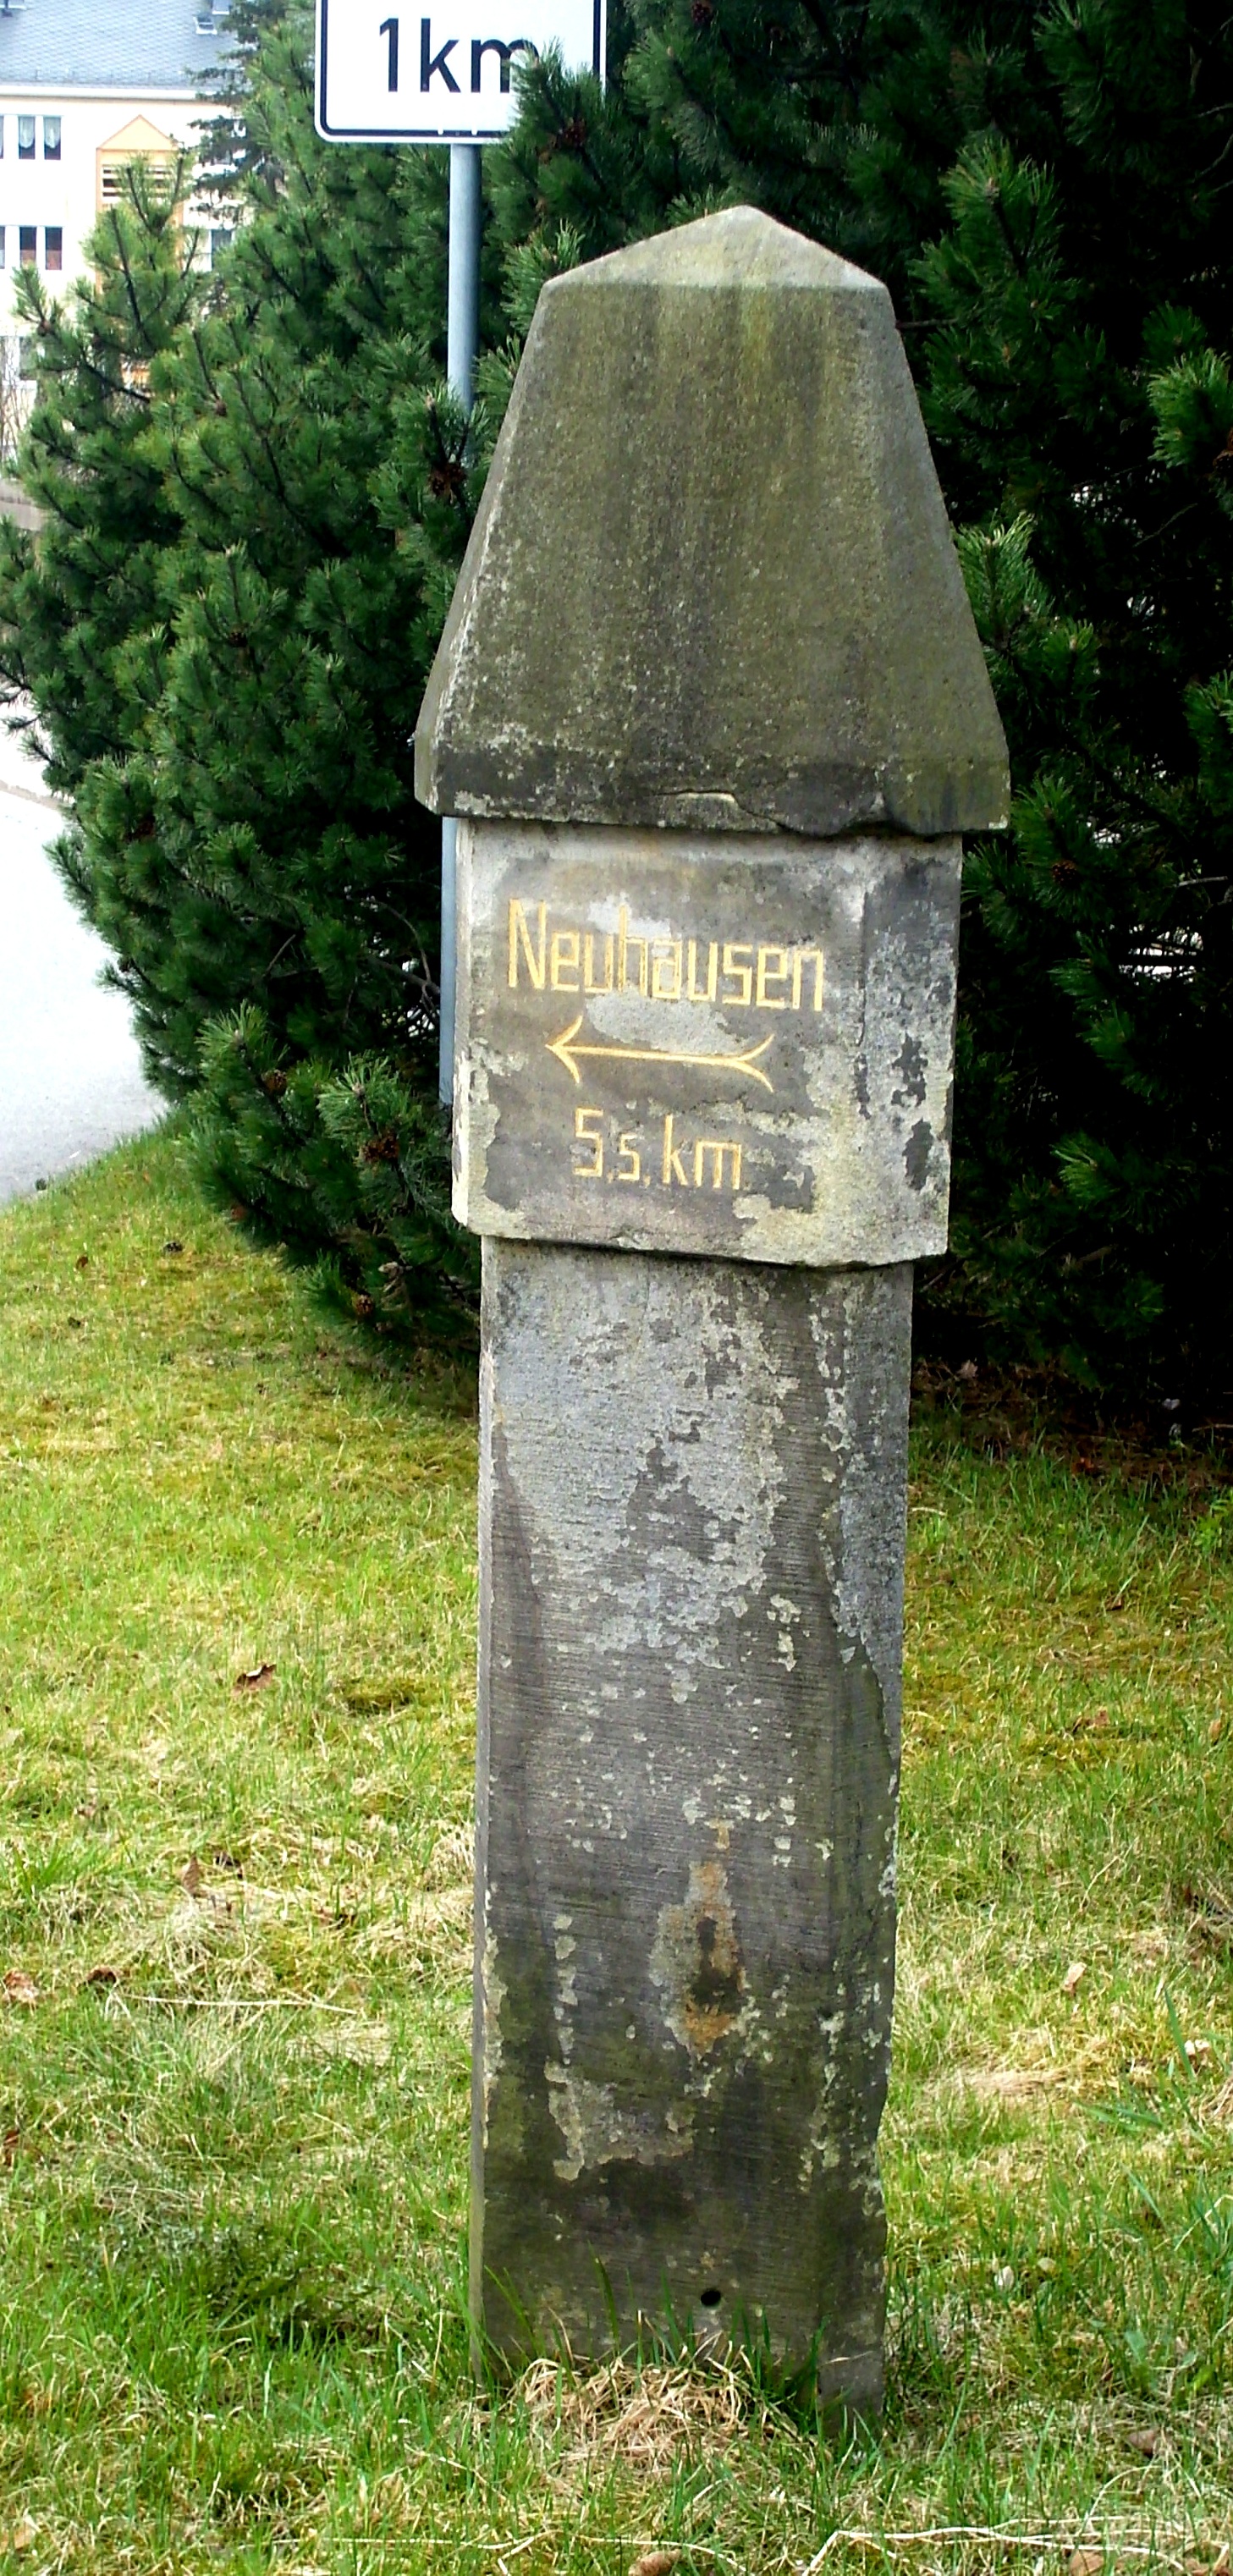
direction, cemetery, grave, headstone, directory, target, stele, signposts, trend setting, wise direction, path direction, weganzeiger, man made object